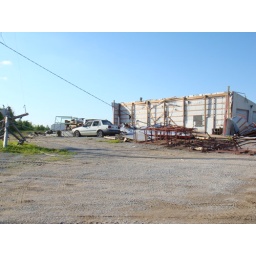
There was a spray painted message on the side of the building in orange that said &amp;quot;looters will be shot&amp;quot;.